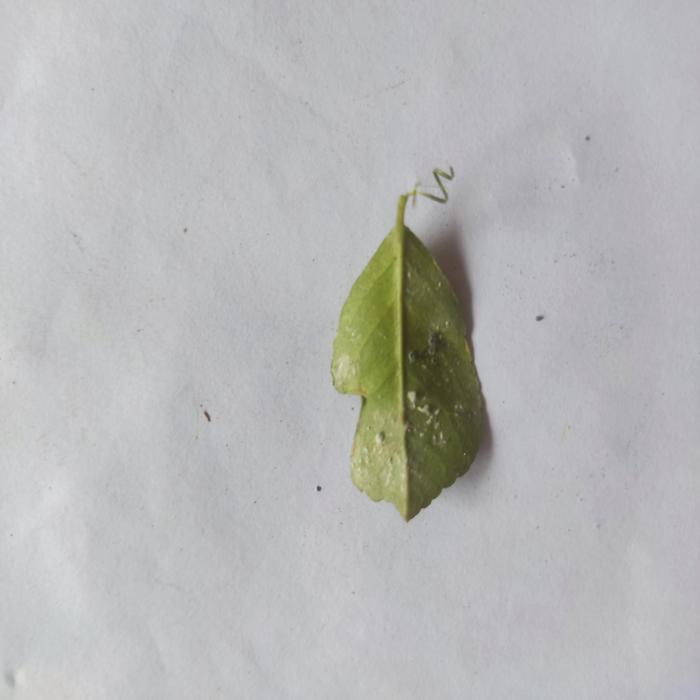
Crop: Lemon
Leaf condition: Sooty_Mold